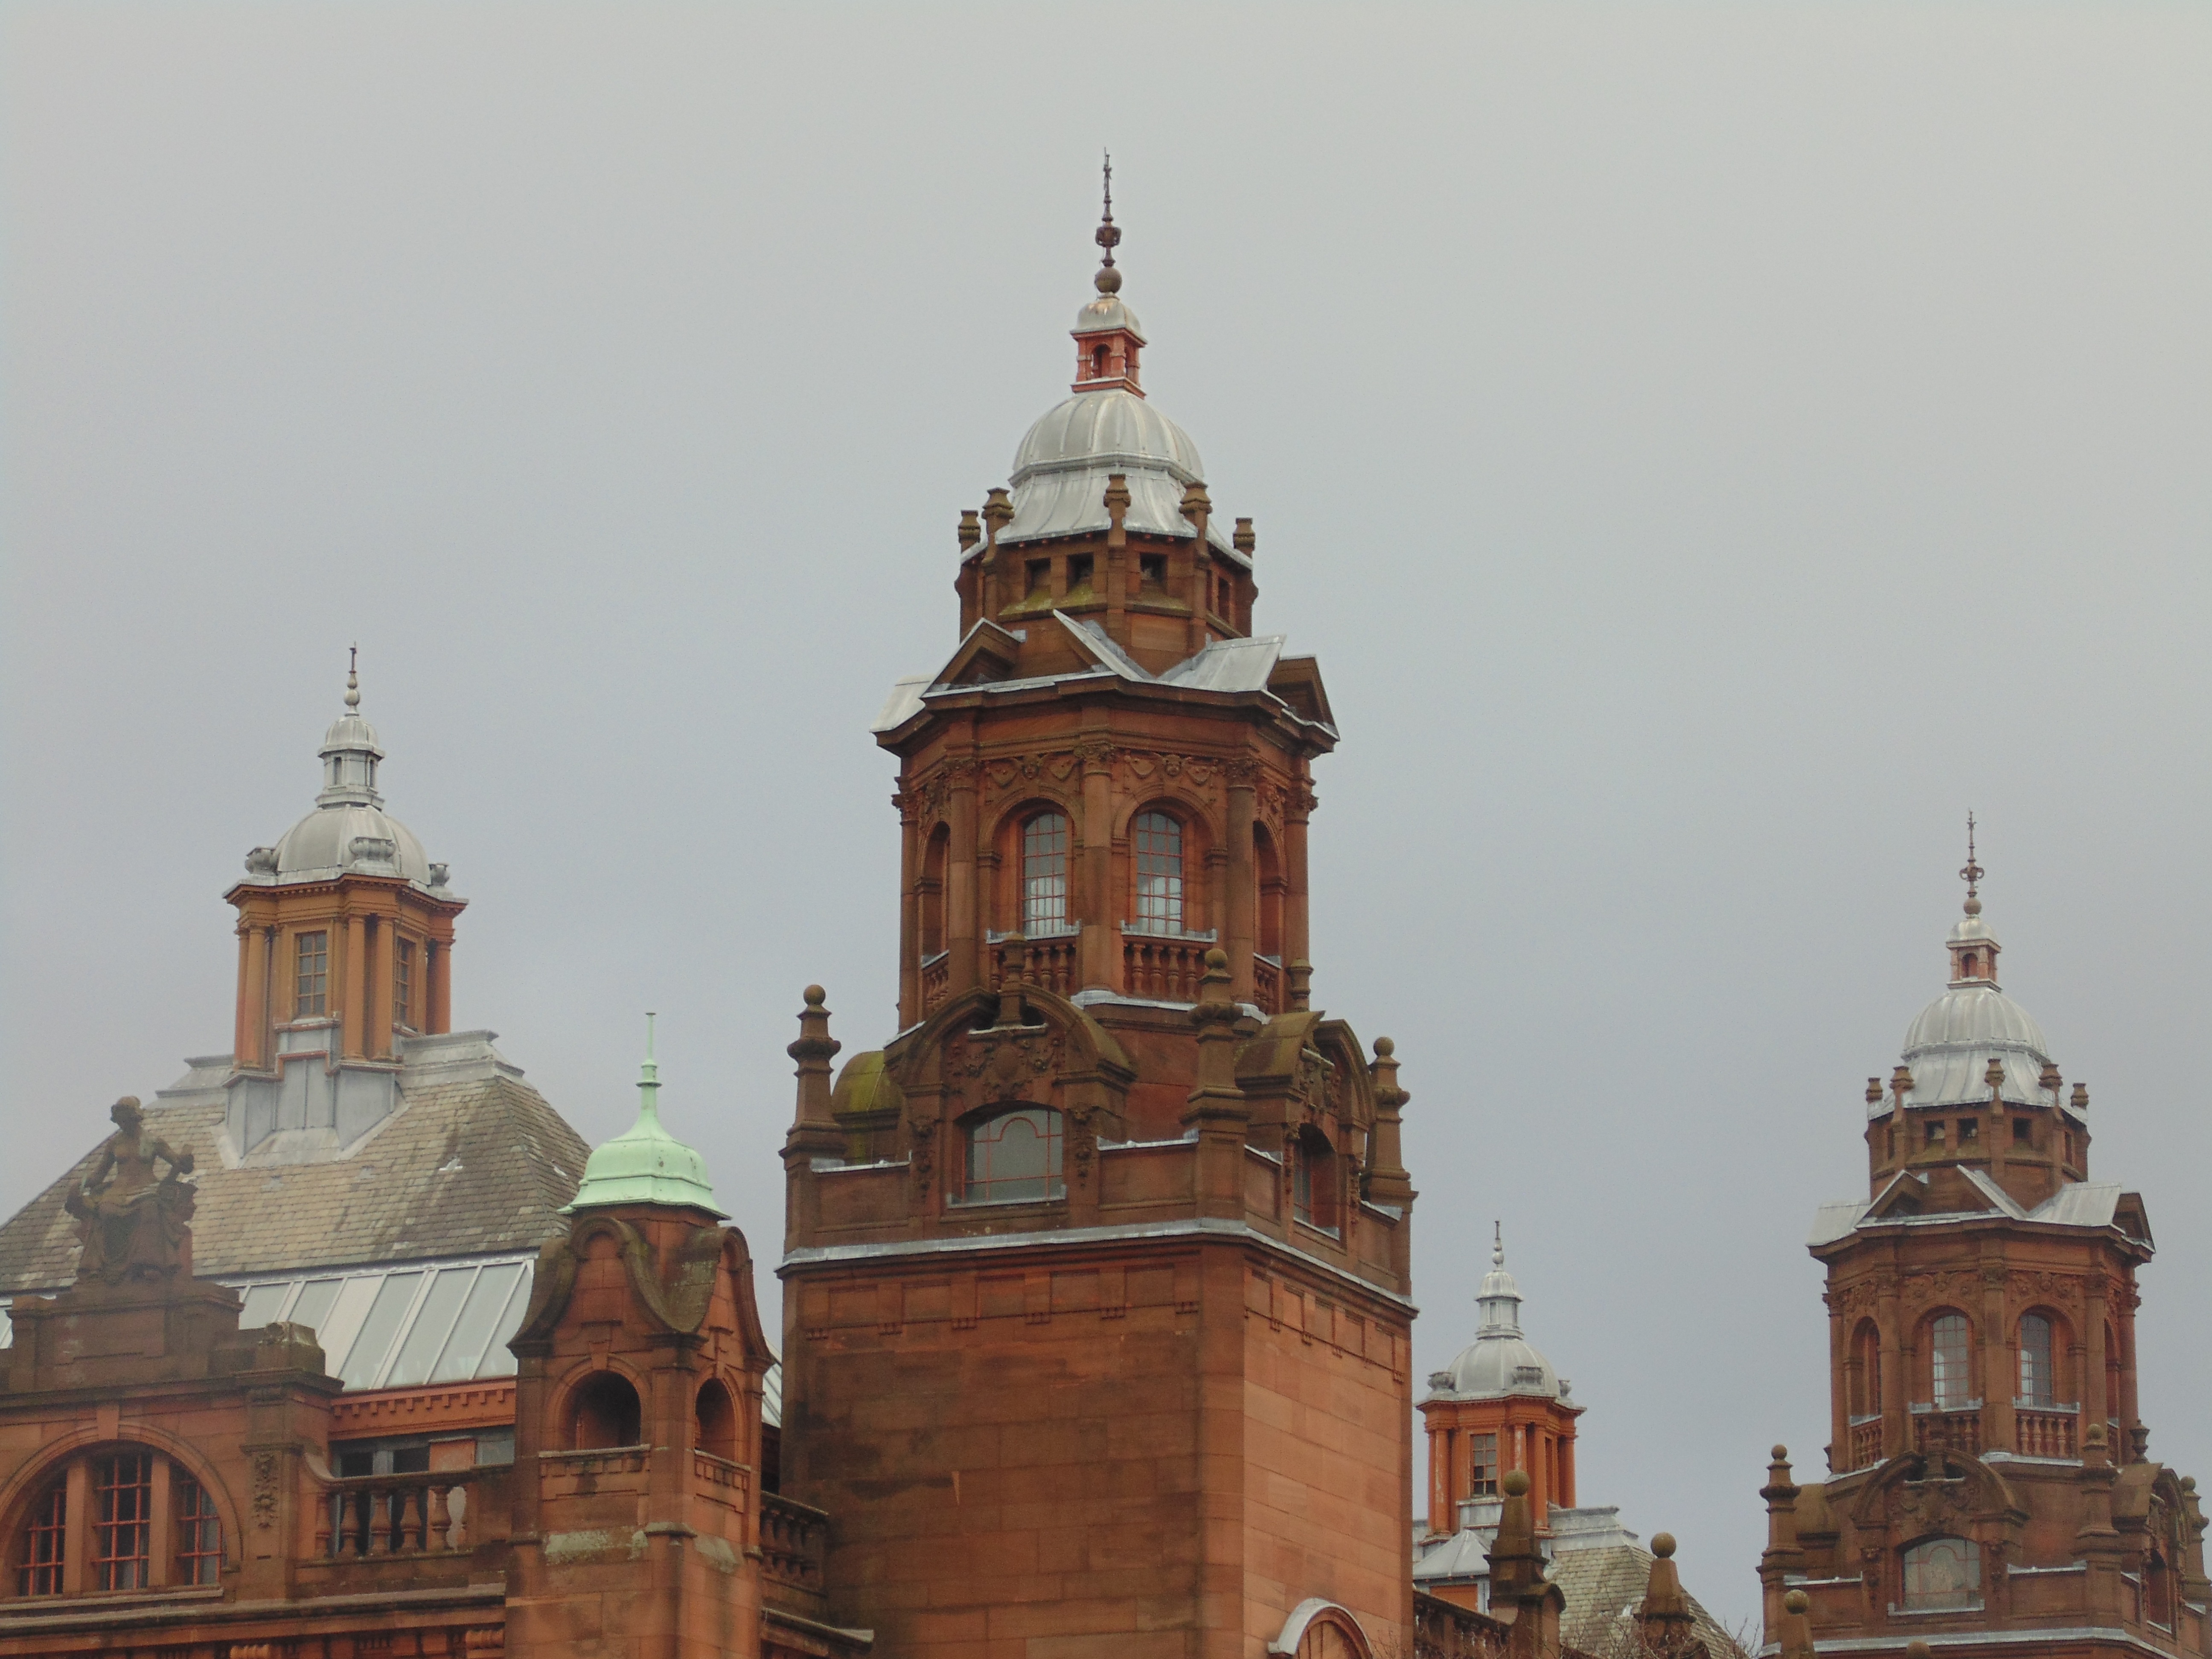
architecture, structure, building, old, sandstone, stone, red, tower, museum, landmark, church, cathedral, exterior, historic, tourism, place of worship, bell tower, uk, spire, steeple, british, gallery, culture, scotland, britain, glasgow, scottish, kelvingrove, united, kingdom, basilica, dome, kelvin